Madonna di sant'Alessio

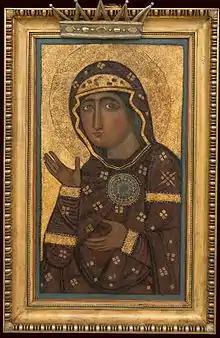
Icon of Madonna di Sant’ Alessio (Madonna of St. Alexis; Madonna of Intercession)

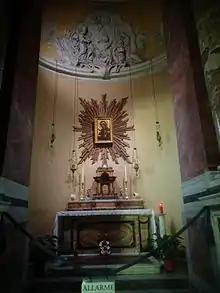
The Chapel of the Most Holy Sacrament and Madonna di Sant'Alessio in Basilica of the Saints Bonifacio and Alexis

Madonna di Sant'Alessio "(Madonna of St. Alexis; Madonna of Intercession)" is an icon, probably of Byzantine origin, of the Blessed Virgin now in the Basilica of the Saints Bonifacio and Alexis on the Aventine Hill in Rome, Italy.